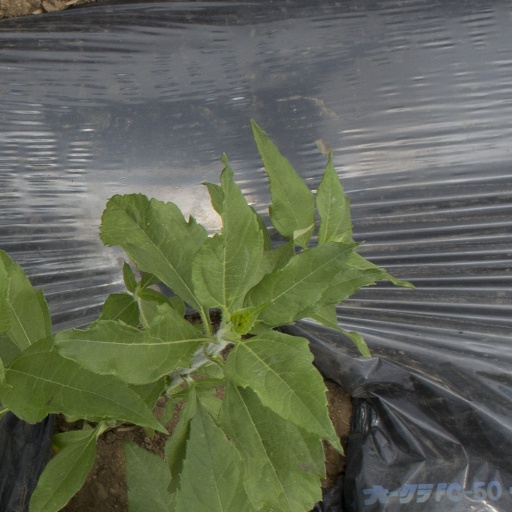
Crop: Jerusalem artichoke